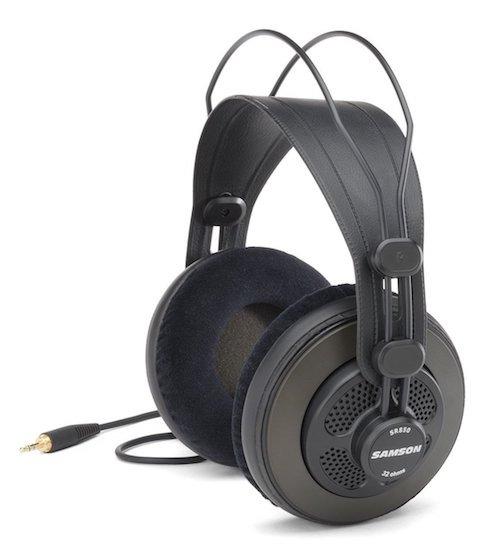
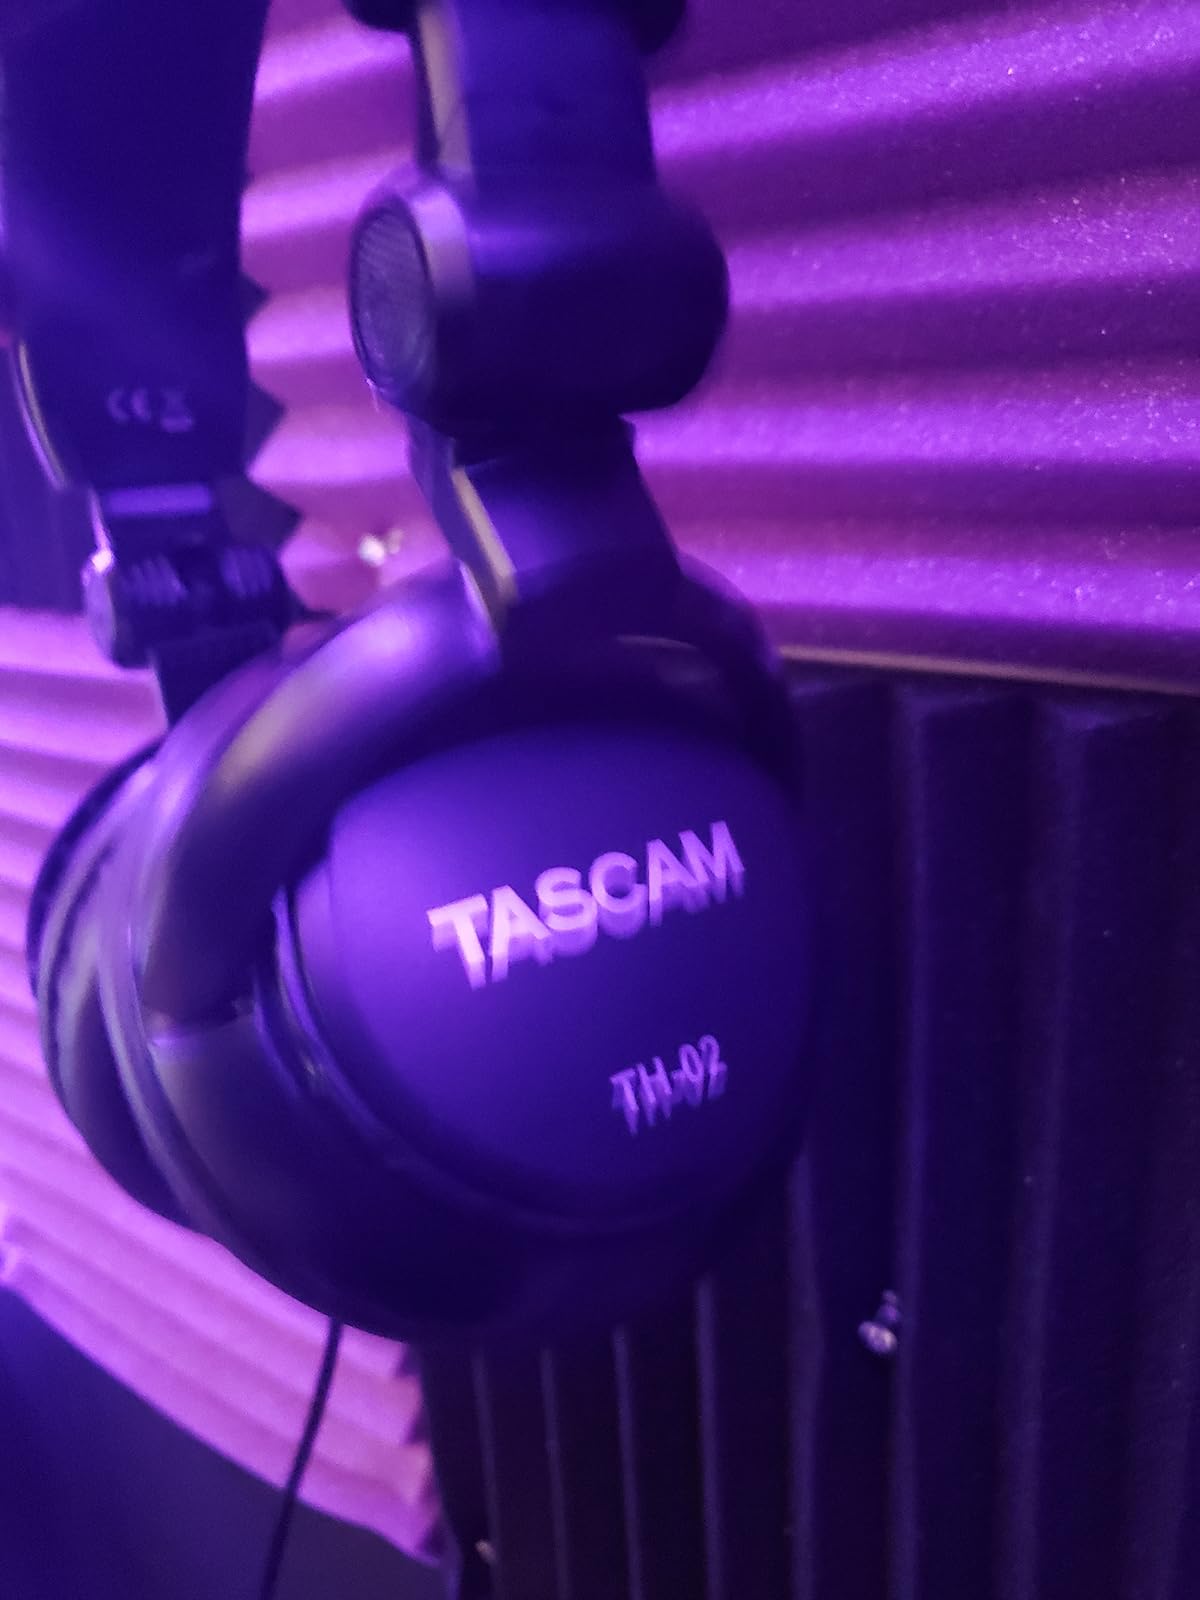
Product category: headphones
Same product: no